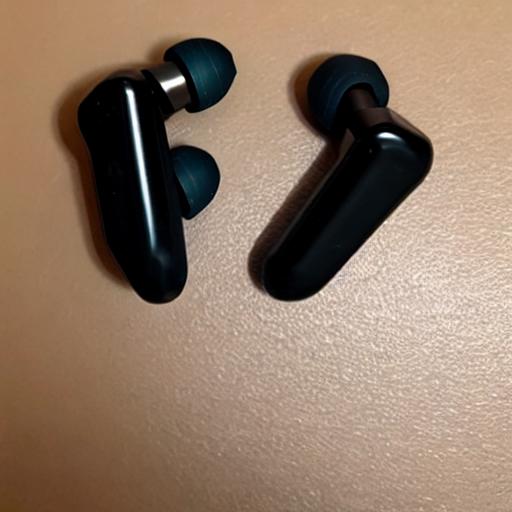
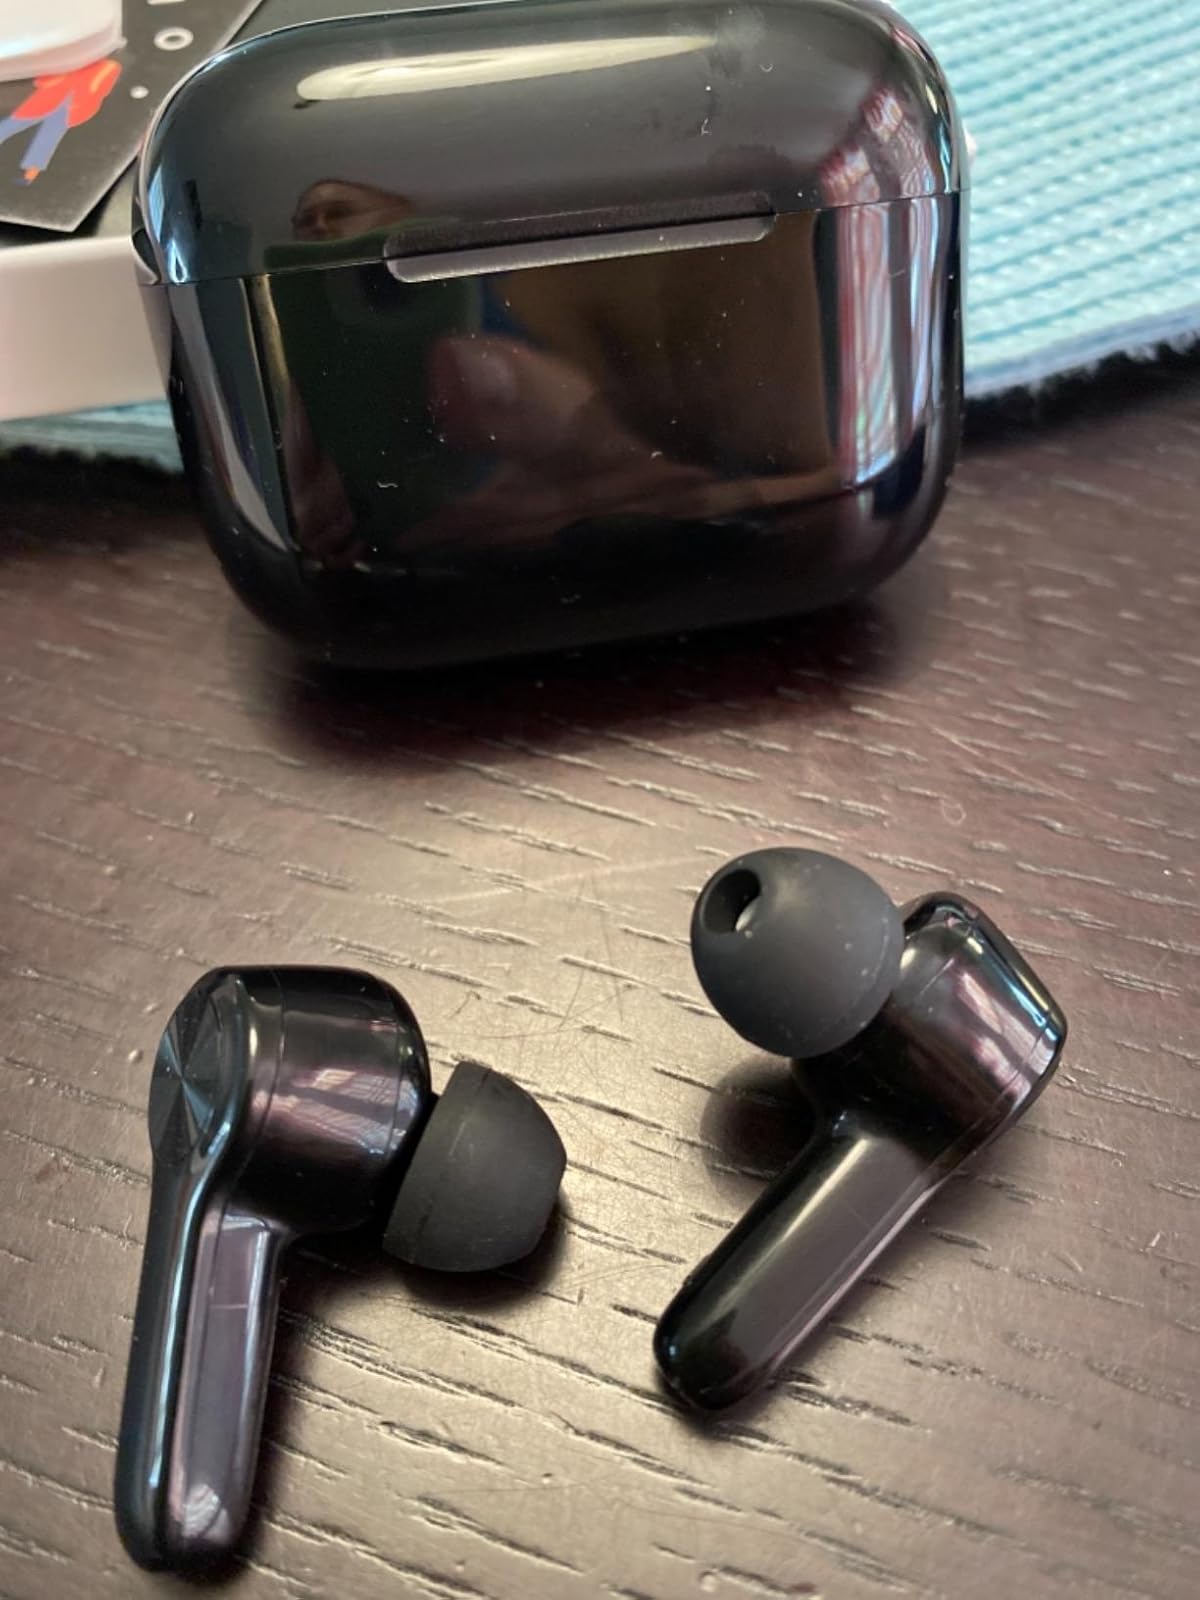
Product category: earbuds
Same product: no